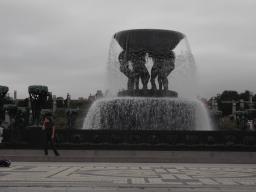
Label: Background_without_leaves